John Sen Inches Thomson

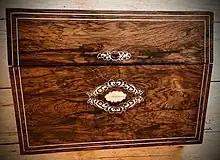
The writing box of John Thomson

Born John Thomson in 1844 in Alloa, Clackmannan, Scotland, His father was shipowner, Watson Thomson, whose first cousins Alexander and William founded The Ben Line. Several responses to 11 - 14 year old John's letters are reproduced in the 1850s letter collection, "Sailing Upside Down Under" by Blair Thomson in 2023.